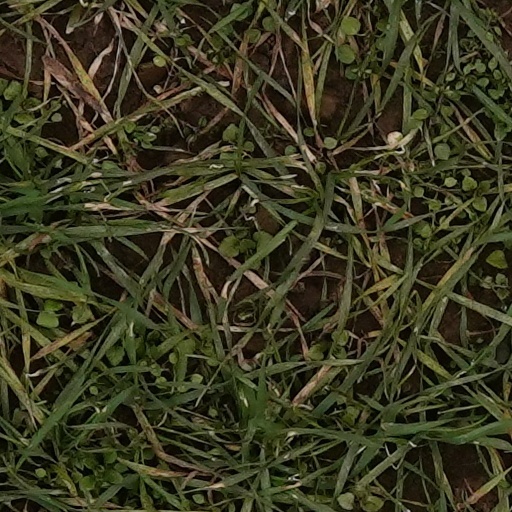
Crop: wheat